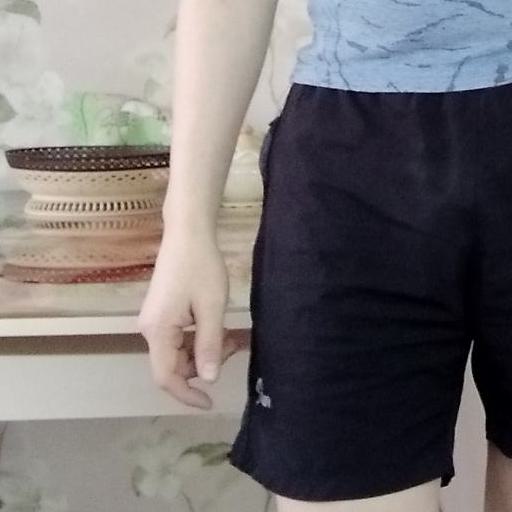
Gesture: no_gesture